Trinity Street, Cambridge

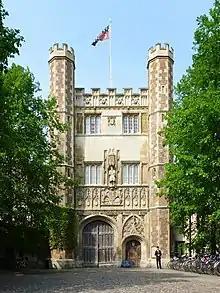
The Great Gate of Trinity College on Trinity Street.

Michaelhouse, a former college of the University of Cambridge, was established on Michaelmas Day 1324. It was named after the parish church of St Michael on the "magna strata" or High Street, as Trinity Street was then known. Michaelhouse was combined with King's Hall to form Trinity College in 1546.